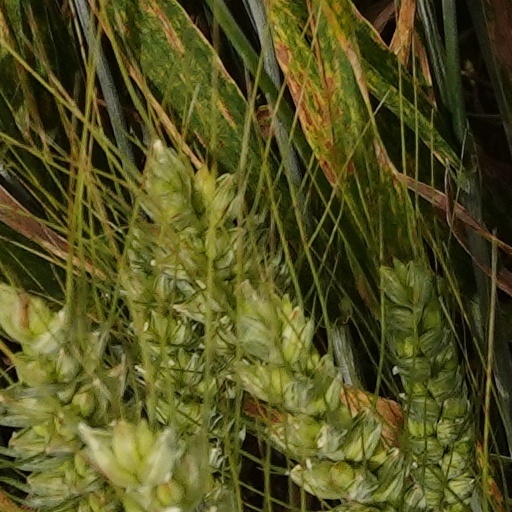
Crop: wheat